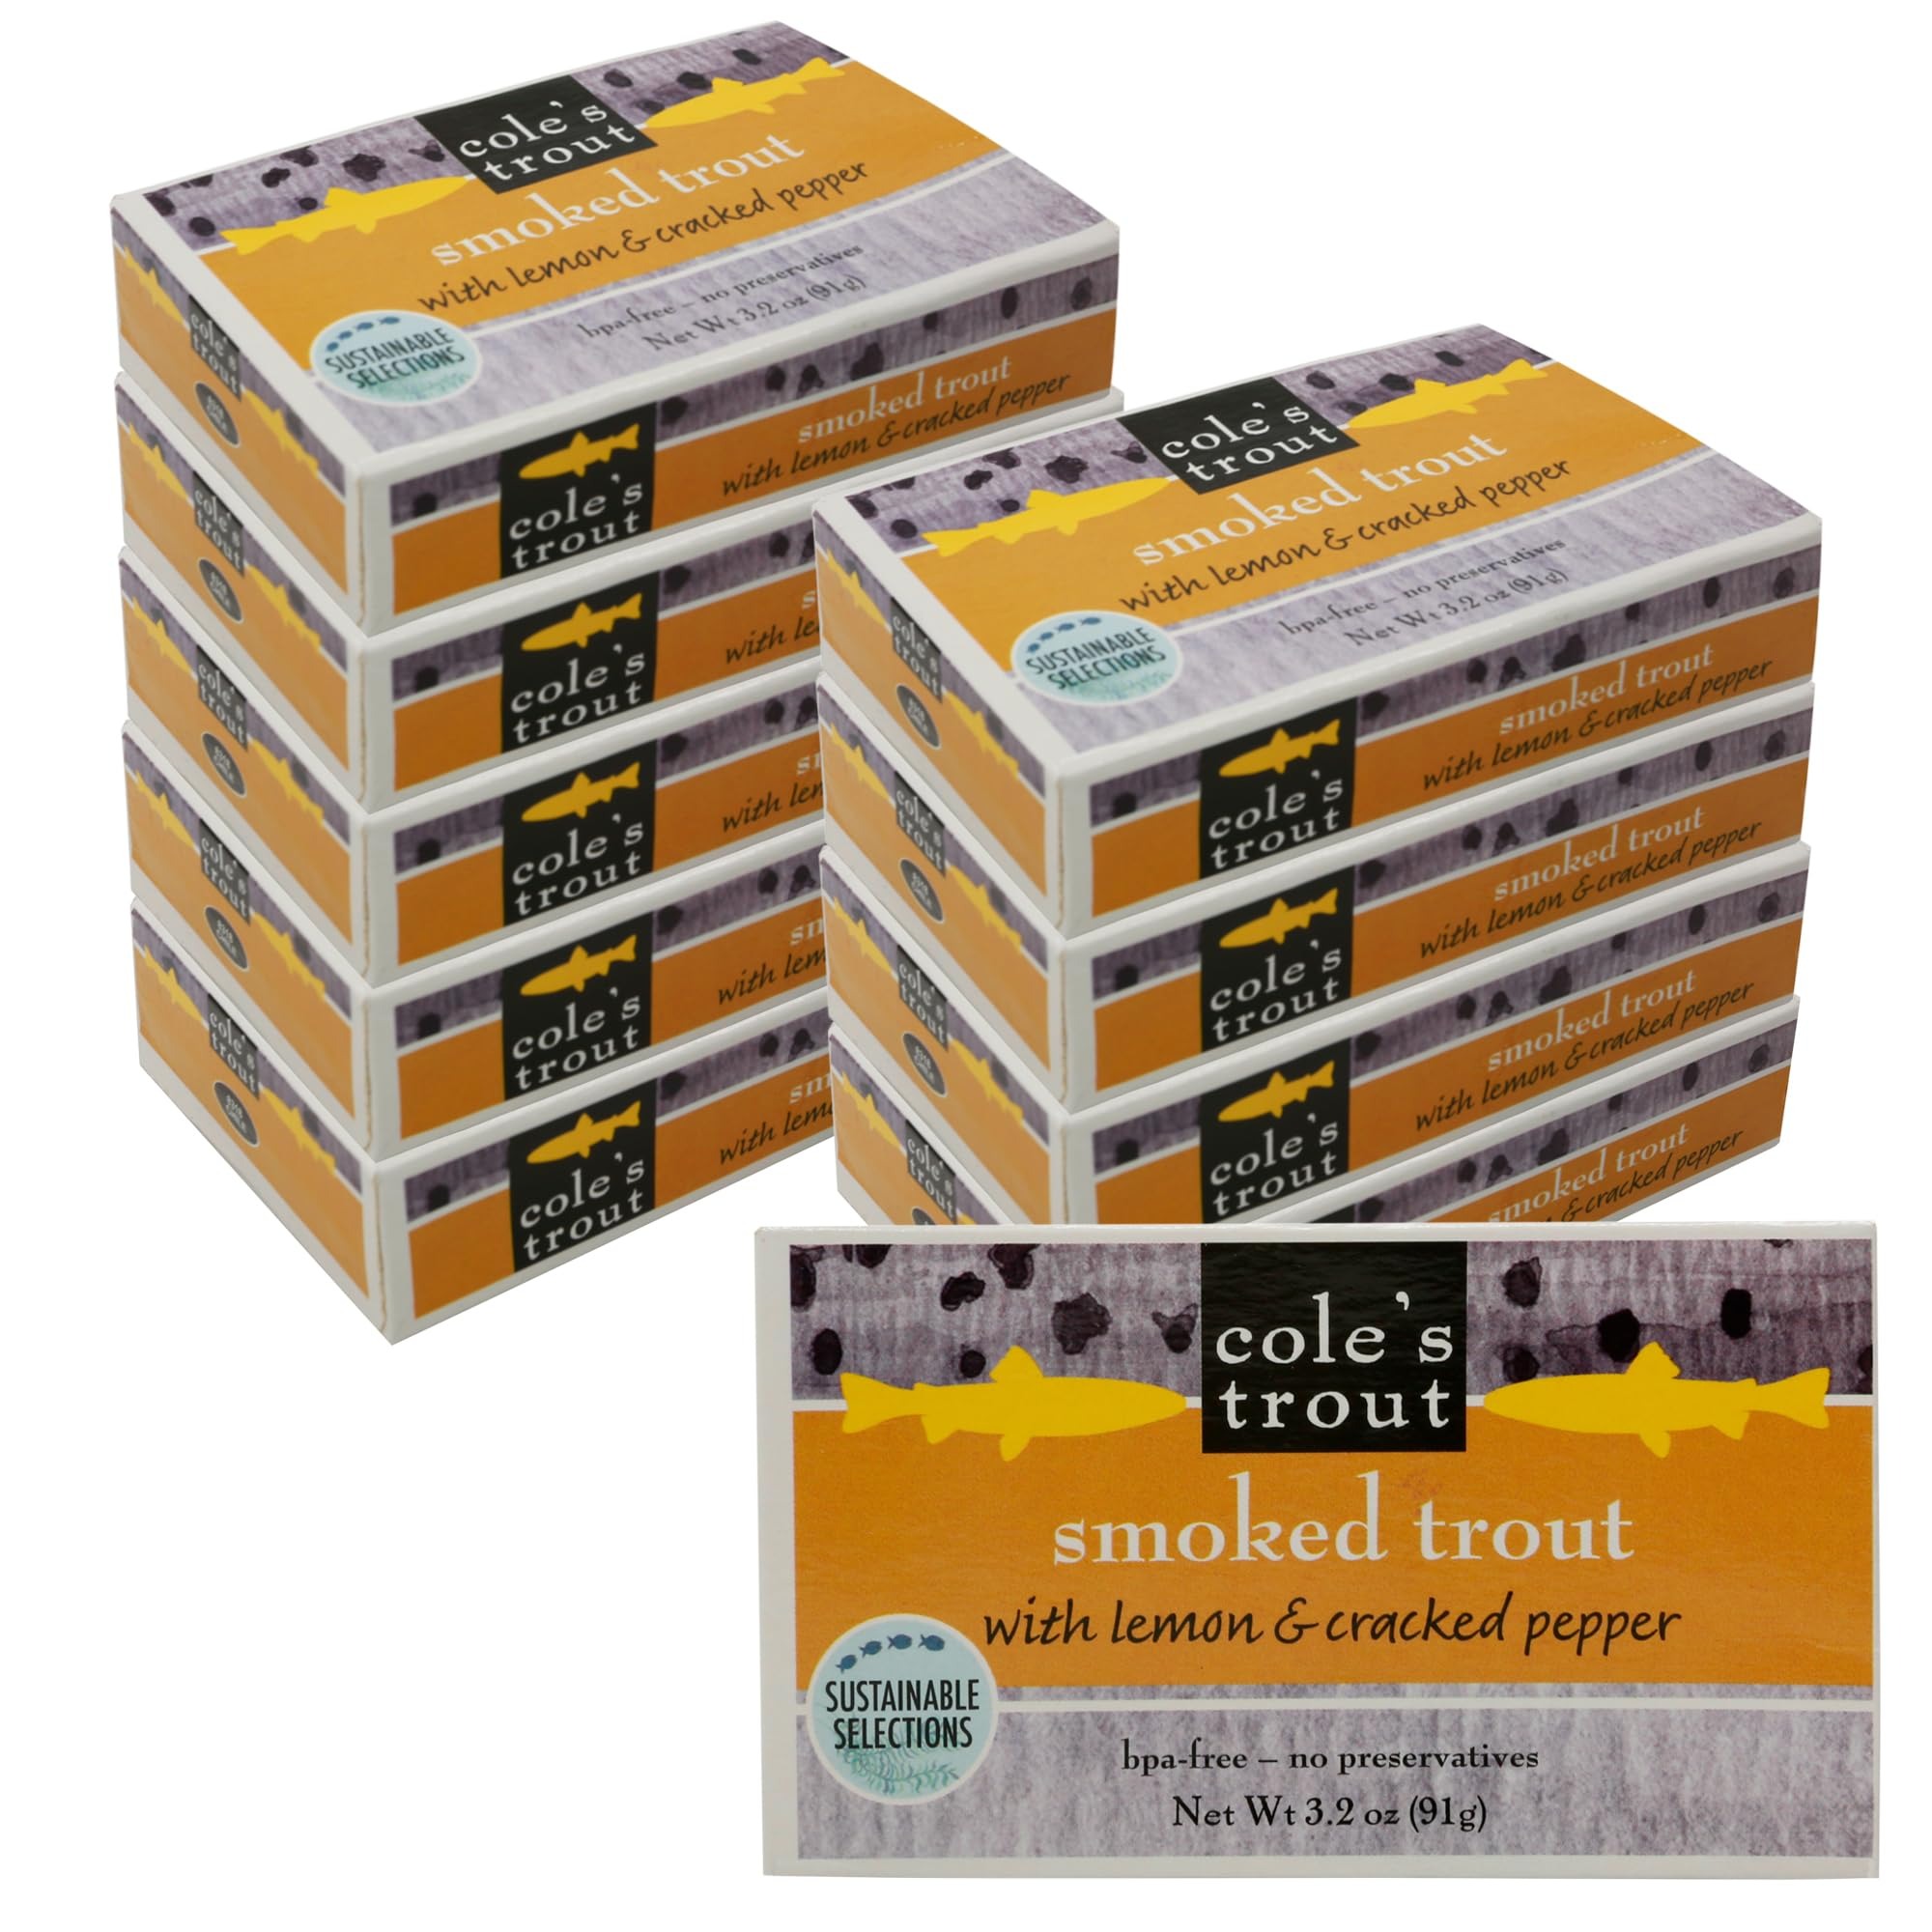
Item Name: COLE’S - Smoked Trout Fillet with Lemon & Cracked Pepper | 3.2oz Hand-Packed Canned Fish | High in Protein & Vitamin D | Preservative Free | Pack of 10
Bullet Point 1: SMOKED RAINBOW TROUT WITH LEMON & CRACKED PEPPER - Cole's farm-raised trout fillet is deboned and carefully smoked using a recipe that infuses lemon, black pepper, extra Virgin Olive Oil, and sea salt - a special twist on a Cole’s favorite! Hand-packed in tins, our trout fillets are a testament to exceptional quality and delicious flavor. Experience the delicate consistency and texture that make Cole's trout fillets stand out.
Bullet Point 2: HAND- PACKAGED - Each pack is sealed with extra virgin olive oil, lemon, pepper, and is free from GMOs and preservatives. They are thoughtfully hand-packaged in BPA-NI fully recyclable cans.
Bullet Point 3: ESSENTIAL NUTRIENTS IN EVERY BITE - Discover our nutrient-rich rainbow trout, a natural source of vitamin D. Each 3.2oz can of smoked fish, delivers a substantial 11.8 grams of protein per serving for a satisfying and nourishing experience.
Bullet Point 4: ELEVATE YOUR CULINARY EXPERIENCE - Infused with bright lemon and cracked pepper, our tinned smoked trout fillets, deliver a delectable blend of zesty flavors and tenderness. Whether paired with veggies, tossed into salads, or enjoyed as a snack, our canned trout adds unmatched versatility to any dish.
Bullet Point 5: FOR YOUR HEALTHY LIFESTYLE - Cole's canned smoked trout with lemon and pepper is low-carb, gluten free, and keto-friendly. These high-protein snacks will make a great addition to your Paleo, DASH, Mediterranean, Pescatarian, Whole30, or Zone diet.
Product Description: About Cole's Seafood: At Cole’s Seafood we are committed to bringing our customers unique, delicious fish and seafood from around the world, with a sensitivity to sustainability initiatives that will preserve our oceans, the surrounding environment, and support the continued viability of global fishing communities. We continuously develop new recipe ideas to encourage adding diverse, yet easy-to-prepare, healthy sources of alternative protein options into our customers’ daily diets. Cole's Smoked Rainbow Trout Fillet with Lemon & Cracked Pepper: Deboned and carefully smoked using a recipe that infuses lemon, black pepper, extra Virgin Olive Oil, and sea salt, each fillet boasts a delicate taste enhancement. Hand-packed in tins, our trout fillets showcase exceptional quality and a delicious flavor profile. Free from GMOs and preservatives, each pack is thoughtfully hand-packaged in BPA-NI fully recyclable cans. Elevate your meals with the culinary versatility of Cole's smoked trout—packed with essential nutrients like protein and vitamin D, it becomes a wholesome addition to your diet. In a convenient 3.2 oz can, each serving delivers a substantial 11.8 grams of protein. This low-carb, gluten-free, and keto-friendly snack aligns seamlessly with your dietary preferences. Whether integrated into breakfast omelets, stirred into creamy chowders, or enjoyed straight from the can, the culinary possibilities with Cole's smoked trout are endless. Every bite reflects our commitment to quality. Don't miss out on exploring a world of flavors – try our other products, including smoked salmon, tuna fillets, and savory soups, for a complete gourmet experience! Cole's - Capture the flavor, savor the taste!
Value: 32.0
Unit: Ounce

Price: 65